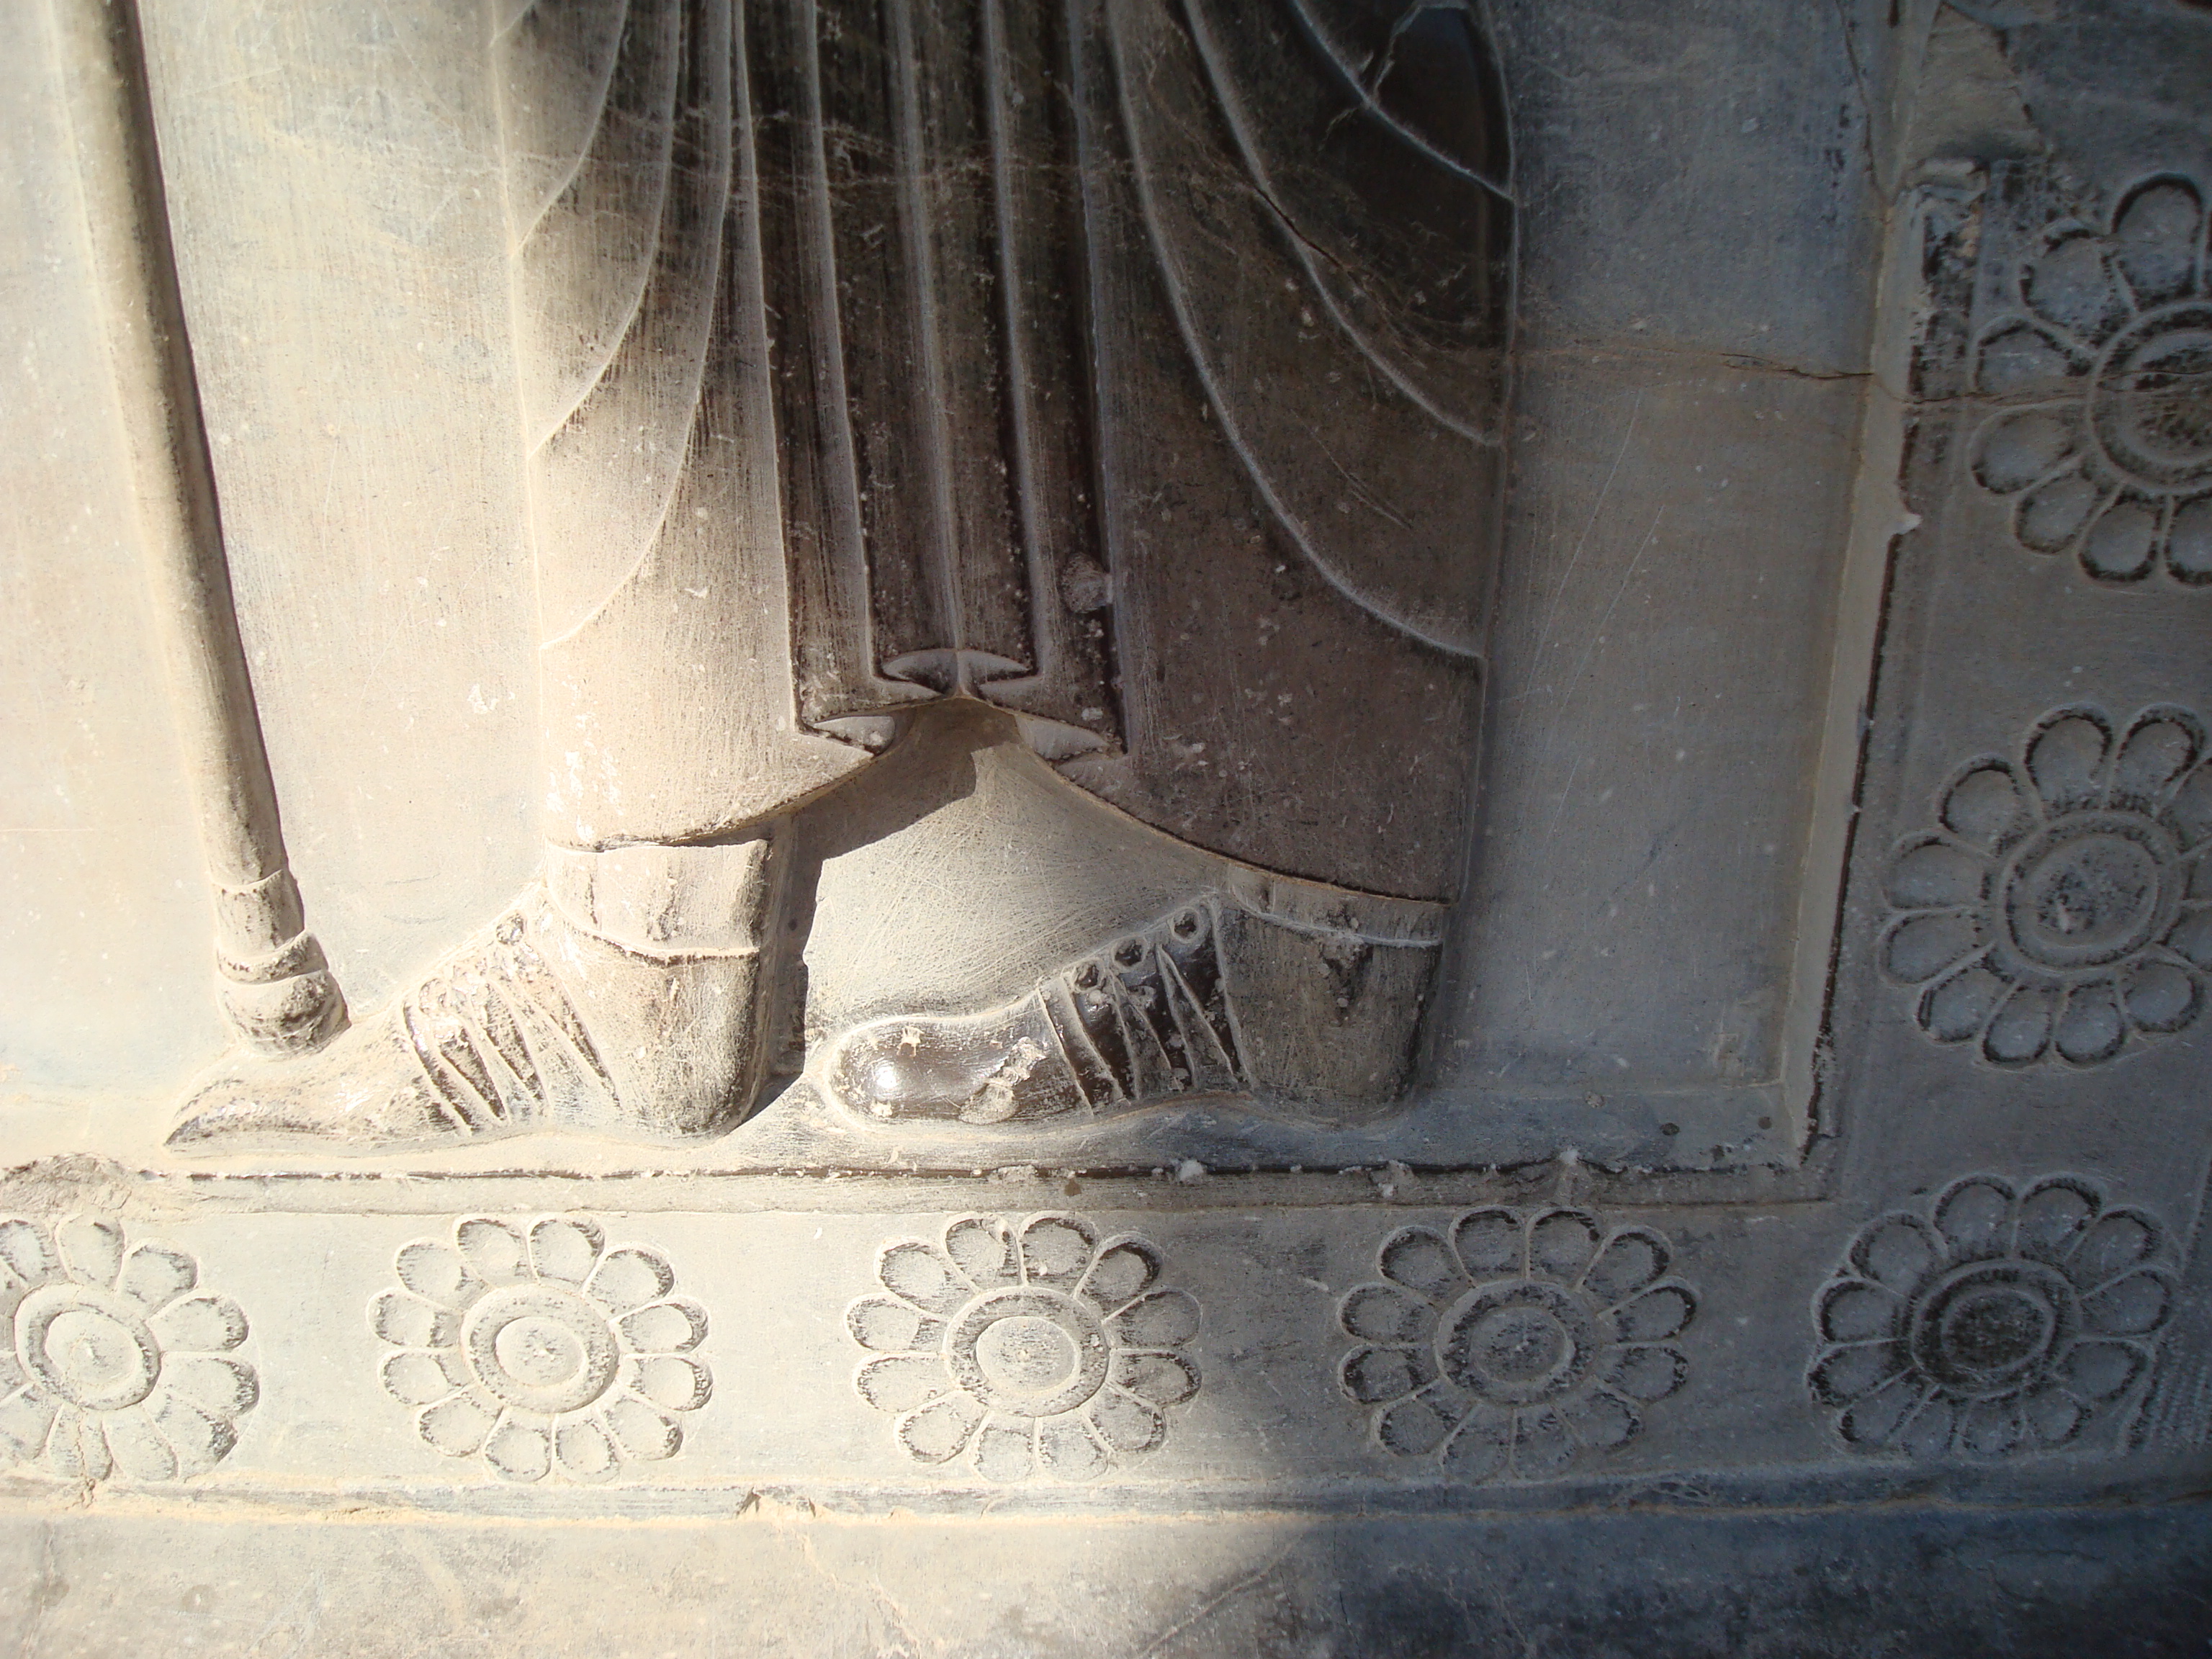
persia, iran, shiraz, Achaemenid, Darius, empire, Cyrus, ancient, structure, stone carving, carving, relief, column, window, ancient history